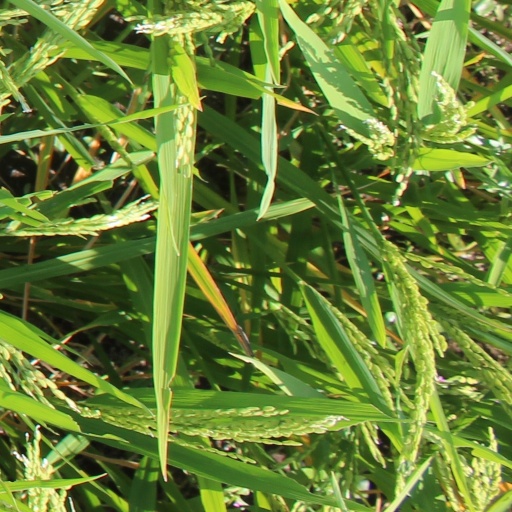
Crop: rice